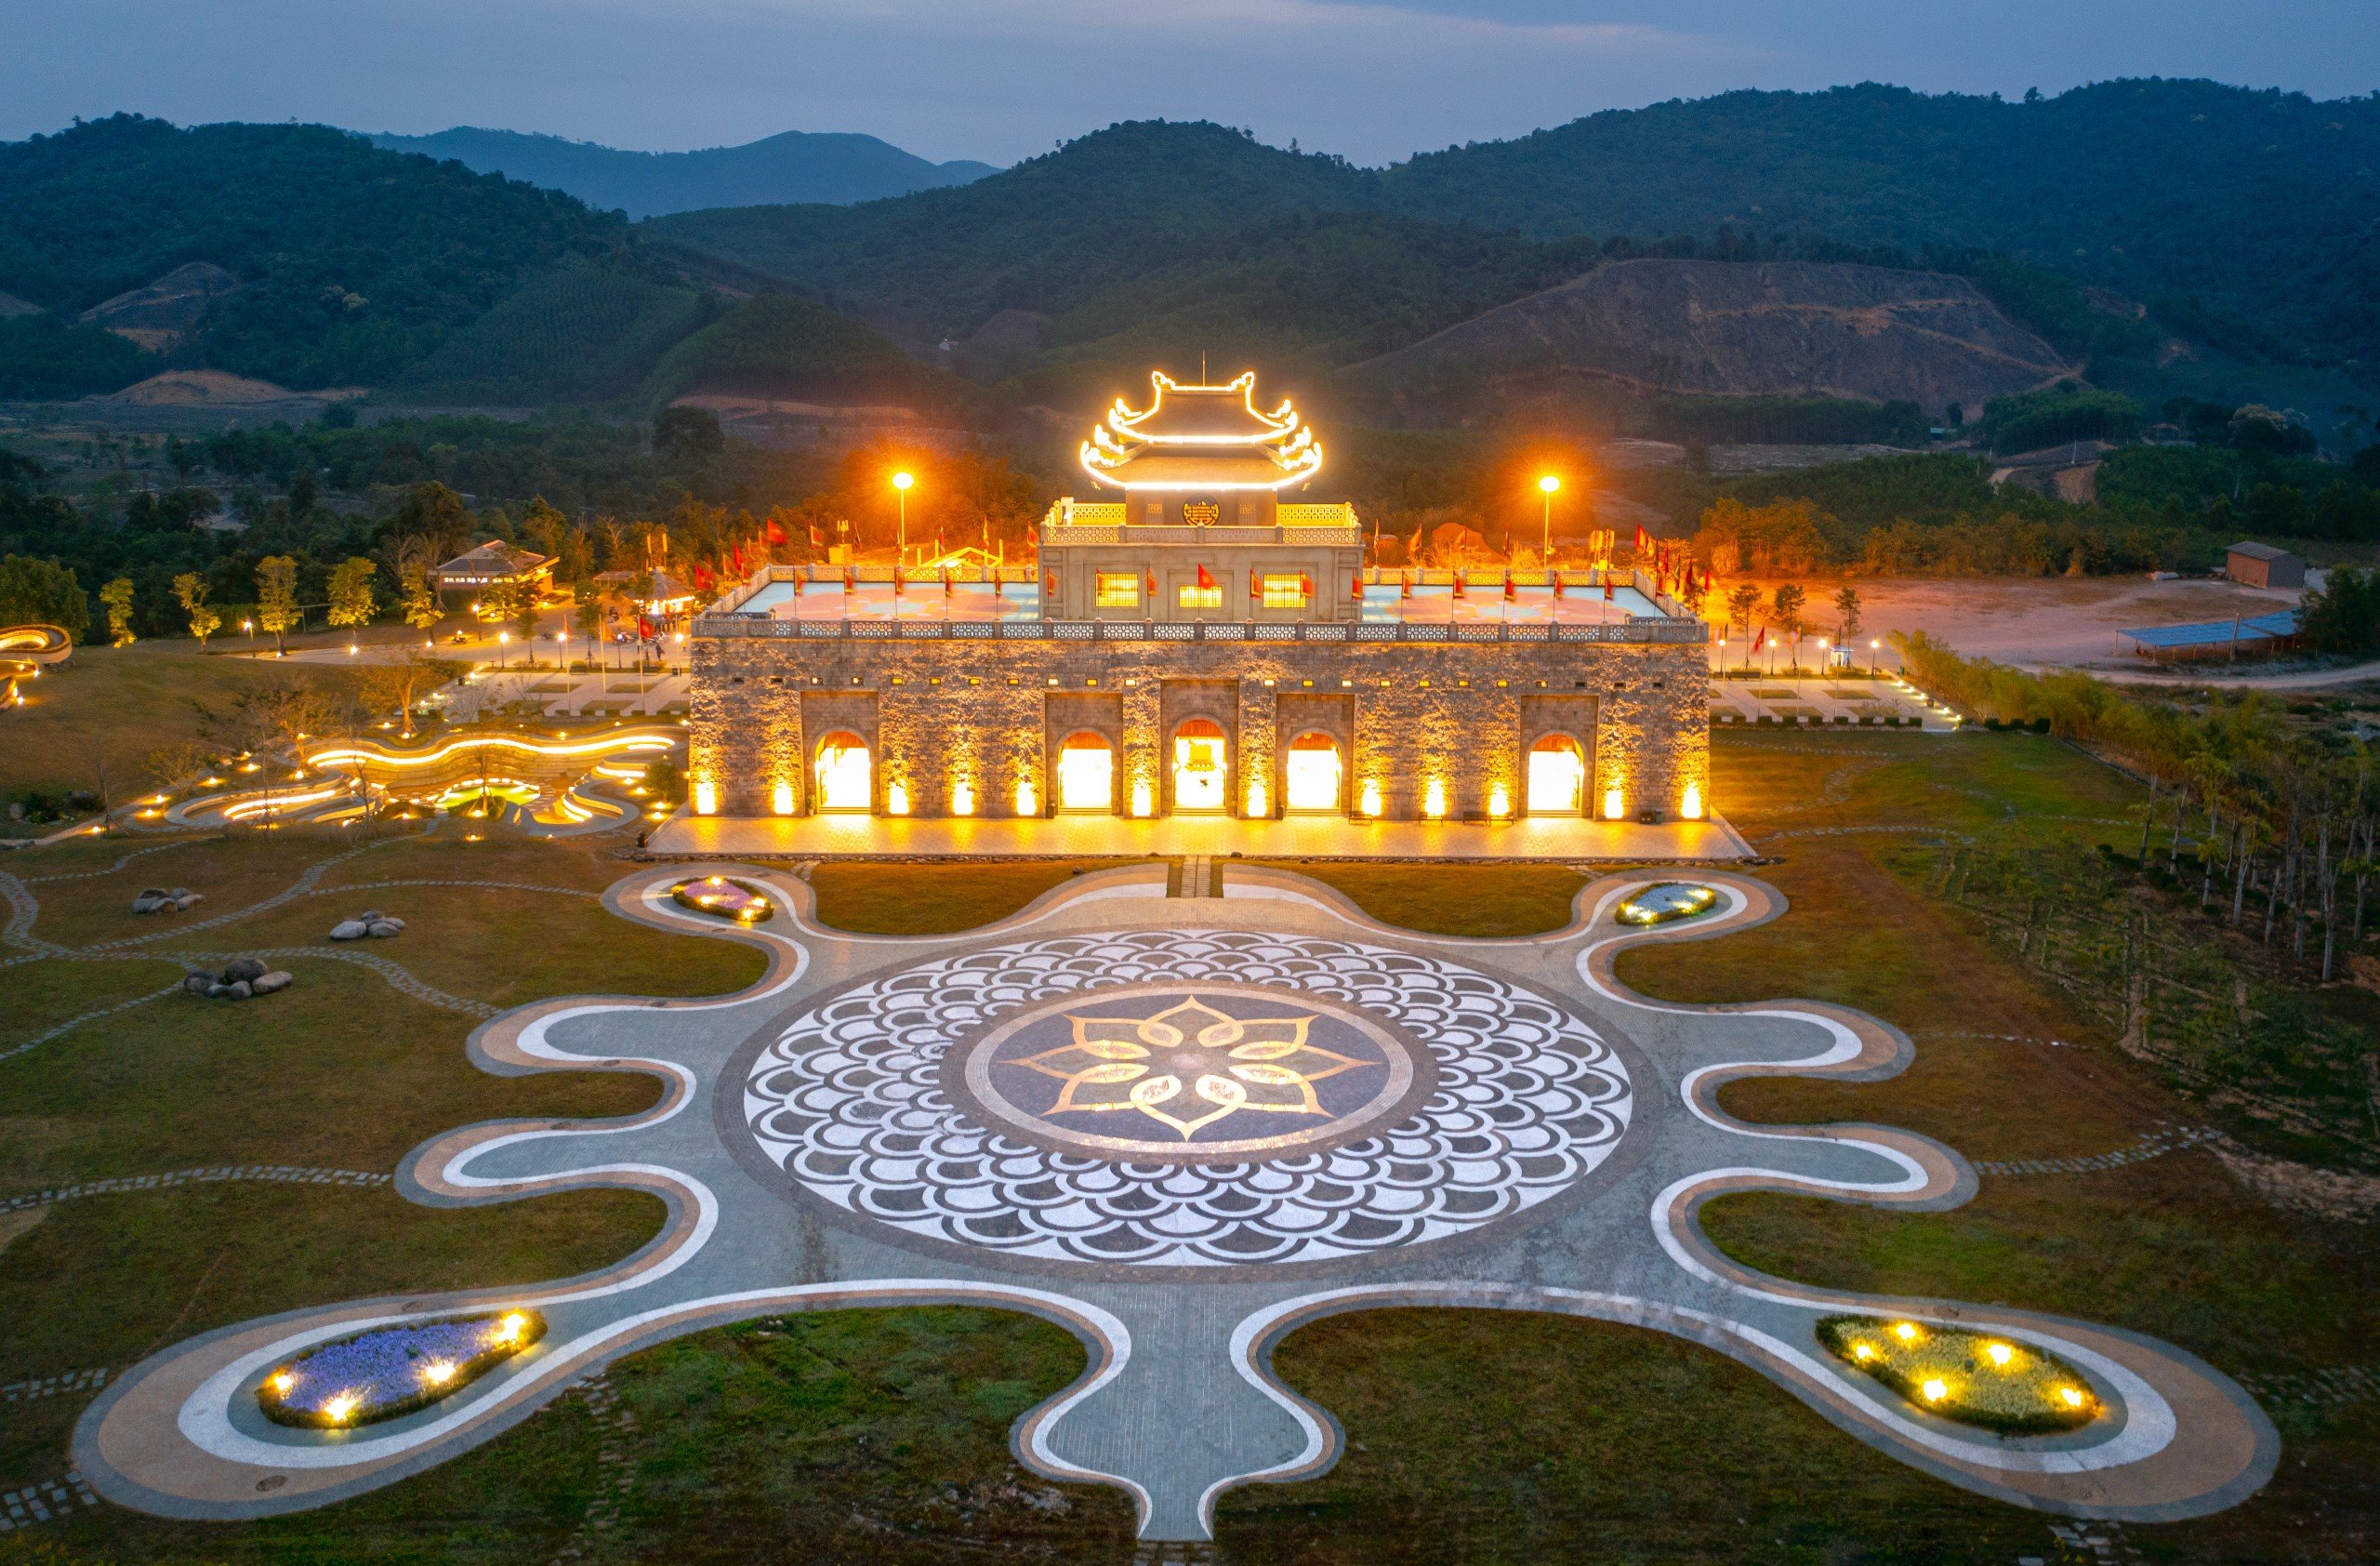
user: text: Những ngọn núi ở phía sau có màu sắc chủ đạo là gì?
assistant: text: Màu xanh đậm/xám xanh.

user: text: Có bao nhiêu lá cờ màu đỏ có thể nhìn thấy rõ ràng trên ban công tầng trên của tòa nhà chính?
assistant: text: Mười hai (12) lá cờ.

user: text: Hoa văn lớn trên sân trước tòa nhà chính thường tượng trưng cho điều gì trong văn hóa phương Đông?
assistant: text: Biểu tượng hoa sen, tượng trưng cho sự thuần khiết, giác ngộ, hòa bình hoặc tâm linh.

user: text: Sự sắp đặt của hệ thống chiếu sáng trên tòa nhà và các lối đi xung quanh tạo ra hiệu ứng thẩm mỹ tổng thể như thế nào trong bối cảnh cảnh quan núi rừng?
assistant: text: Hệ thống chiếu sáng làm nổi bật kiến trúc truyền thống của tòa nhà với ánh sáng vàng ấm áp, kết hợp với các đường cong và hoa văn ánh sáng trên lối đi tạo ra một không gian lộng lẫy, huyền ảo và hài hòa, đối lập với vẻ tĩnh mịch của núi rừng phía xa.